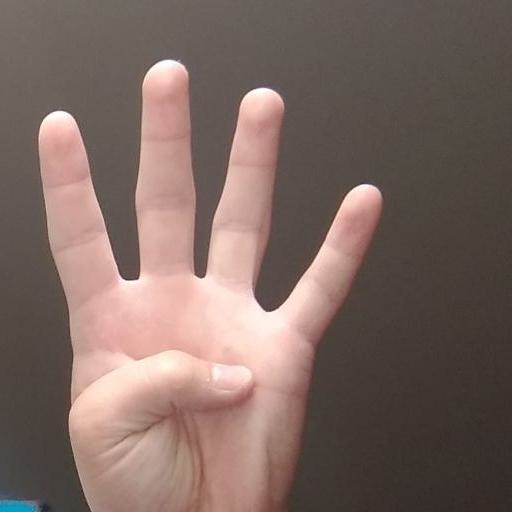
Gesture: four